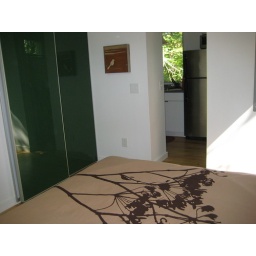
These sliding doors from Ikea (originaly for a free standing storage unit)cover the closet space in the bedroom and kitchen.